Steam Train Maldegem-Eeklo

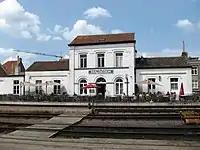
The main station building in Maldegem

Steam Train Maldegem-Eeklo (Dutch: , SME), formerly Steam Centre Maldegem (Dutch: , SCM), is a heritage railway association based at the former NMBS station of Maldegem in northern Belgium. Standard gauge steam and diesel trains run on the line to Eeklo. A narrow gauge line runs from Maldegem to Donk on the former line to Bruges; this was supplemented by the standard gauge line in 1989.